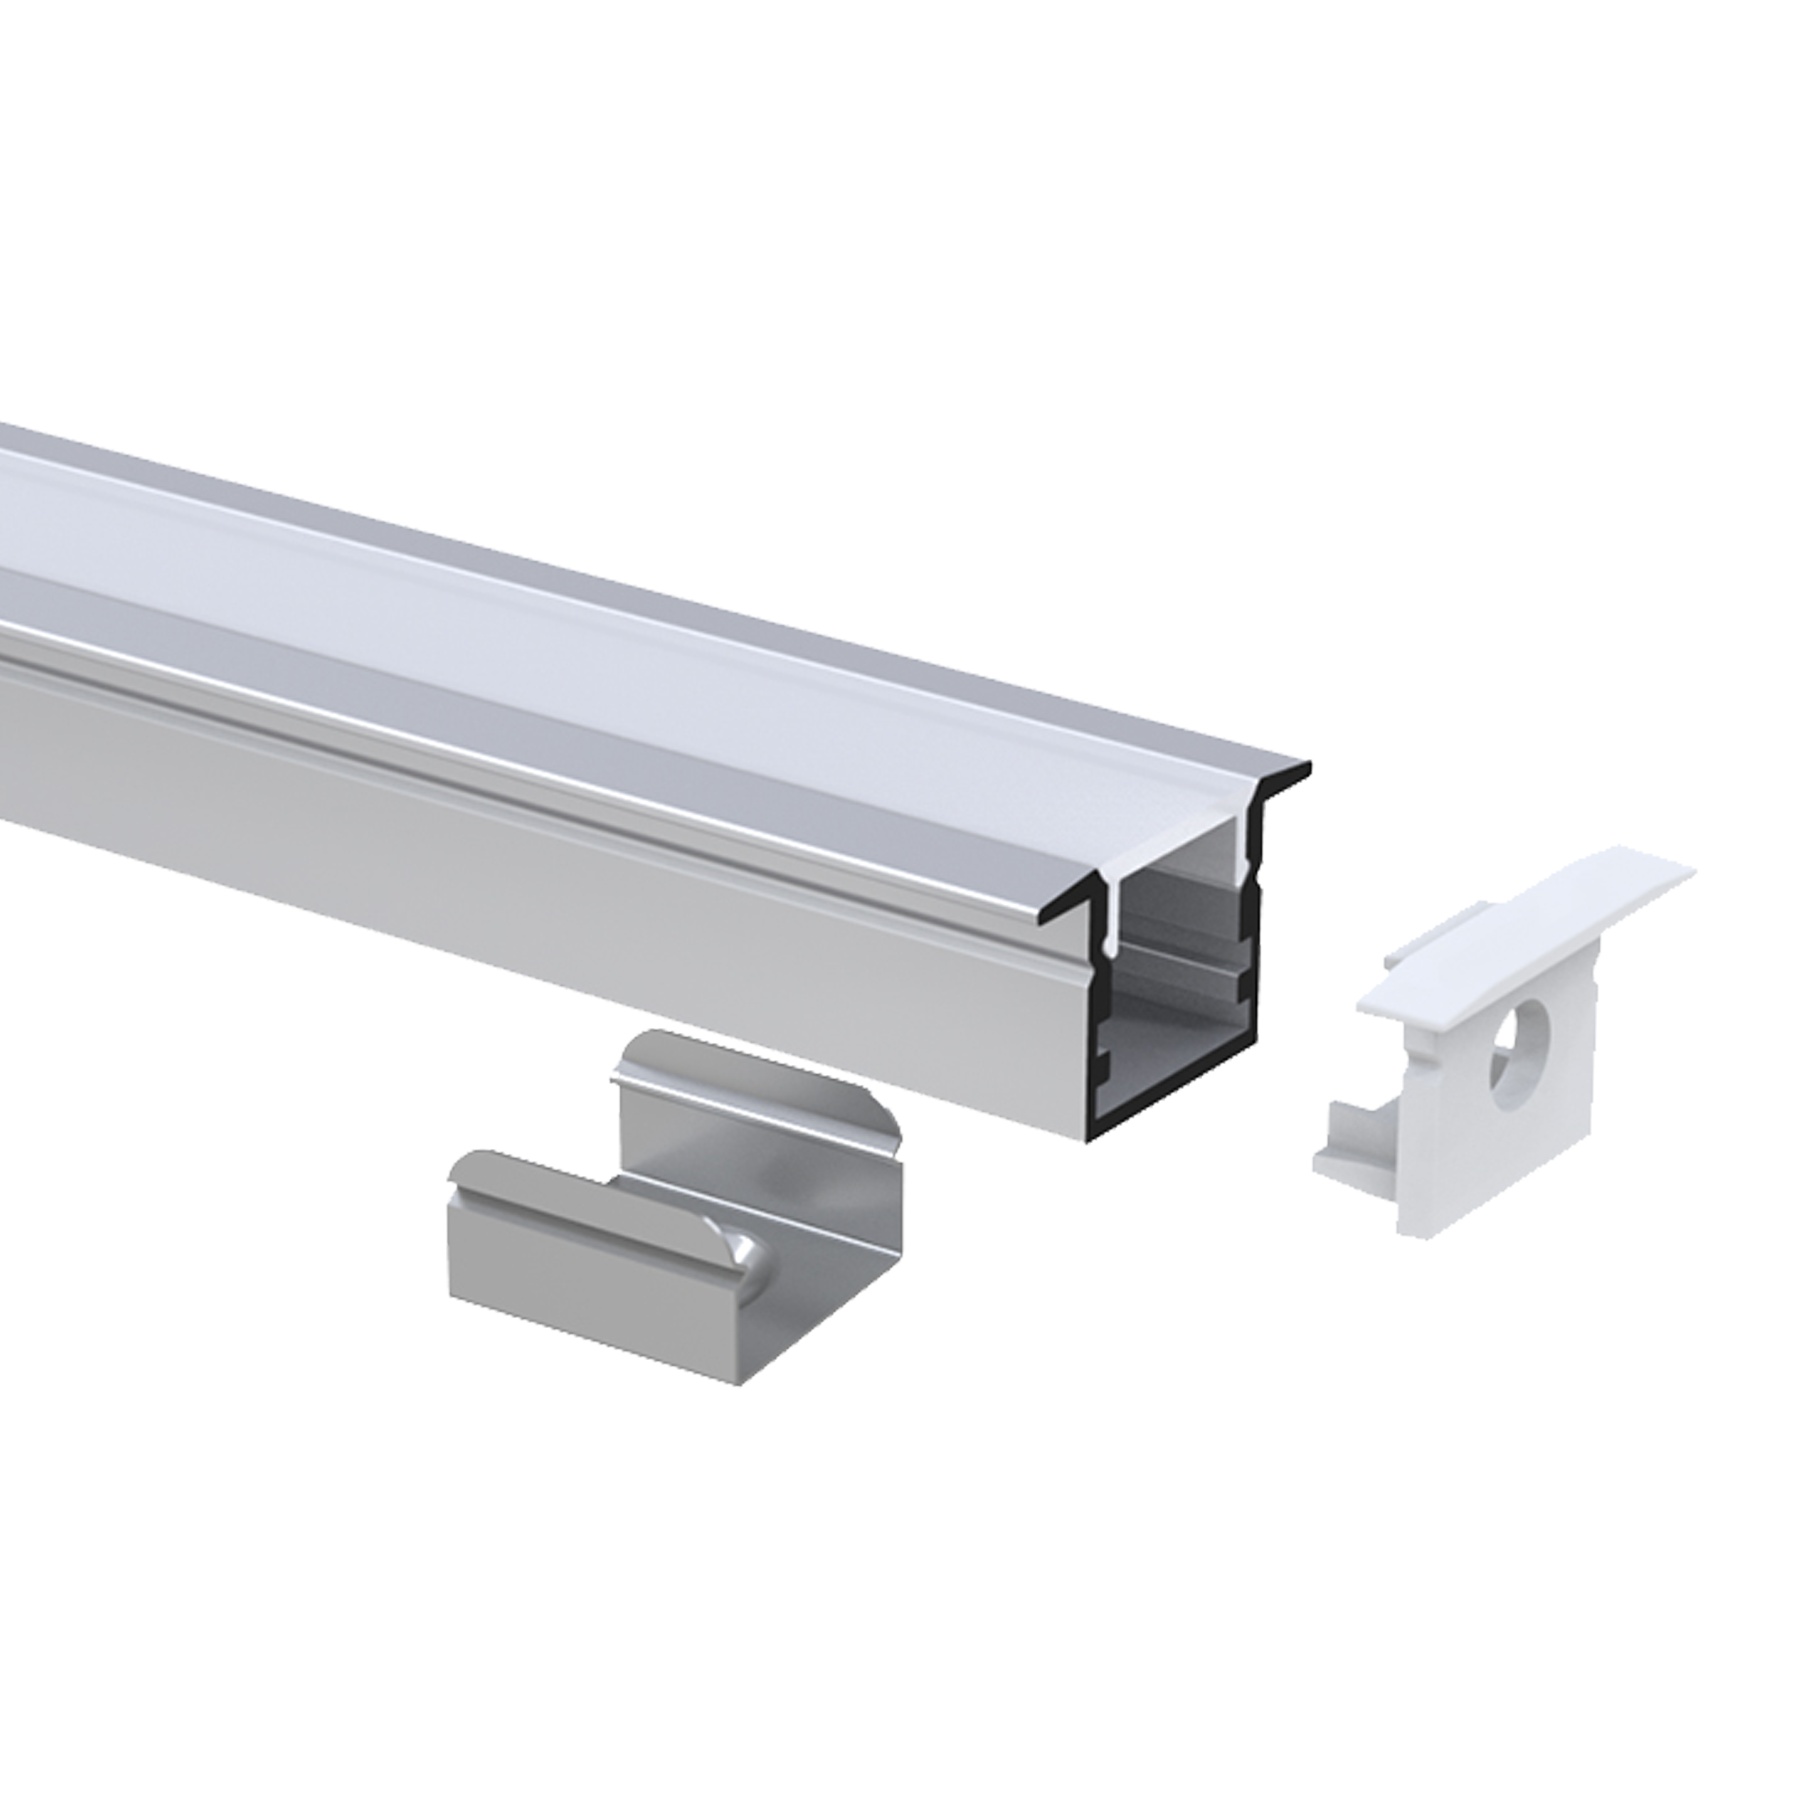
96" RECESSED 0.48" CHANNEL
LED/CNLR/V1/8/SV/PC/KIT
Brand: Luxrite
Category: Home & Garden > Lighting > Track Lighting > Track Lighting Accessories